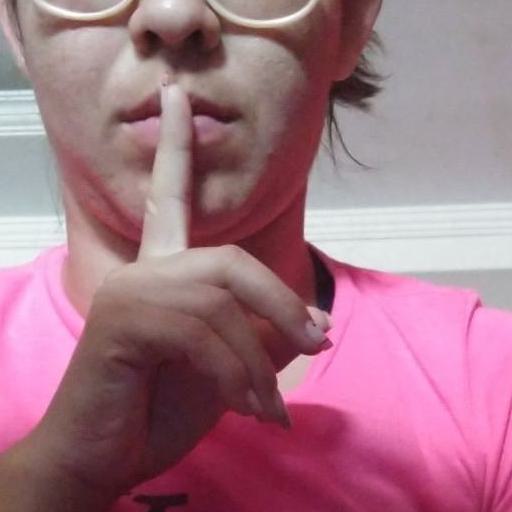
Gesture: mute